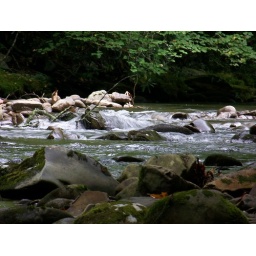
water over rocks